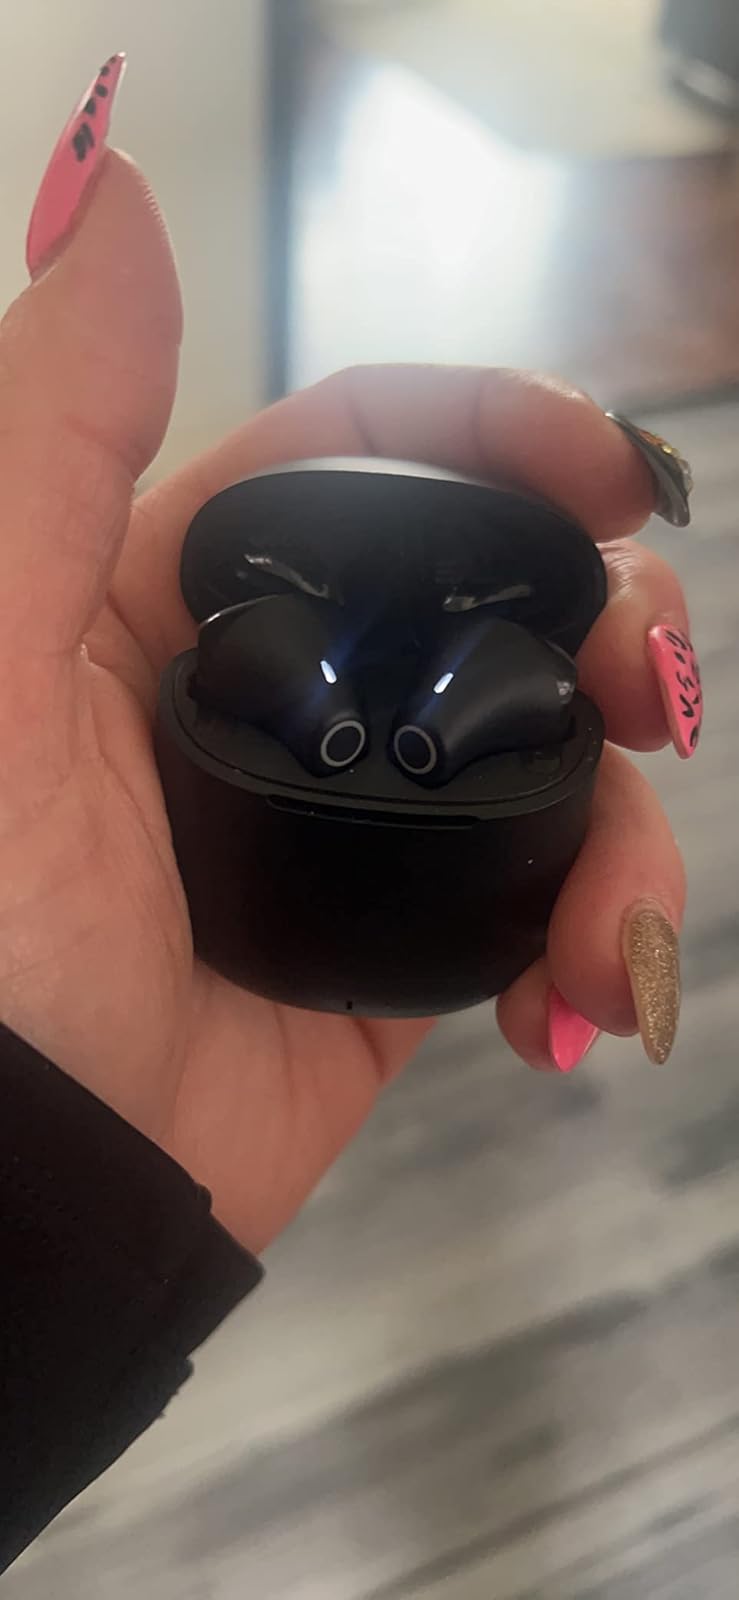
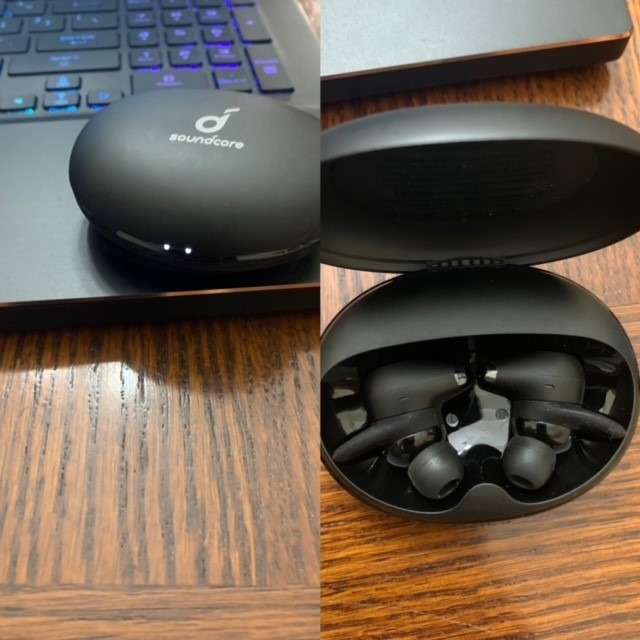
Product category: earbuds
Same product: no